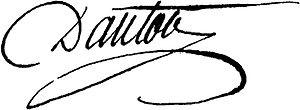
L'Aube est un département français de la région Grand Est dont le nom vient de l'Aube, premier affluent notable de la Seine. L'Insee et la Poste lui attribuent le code 10. Les habitants de ce département sont appelés les Aubois. Sa préfecture est Troyes.
Georges Jacques Danton, dit aussi d'Anton, né le 26 octobre 1759 à Arcis-sur-Aube et mort guillotiné le 5 avril 1794 à Paris, est un avocat au Conseil du Roi et un homme politique français, ministre de la Justice.